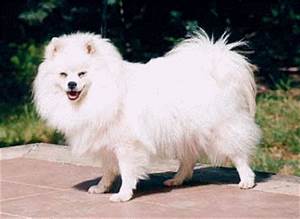
Label: cane